Chuck Fleischmann

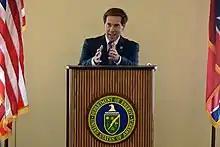
Fleischmann in 2017

Fleischmann has been a firm opponent of gun control. He has received an "A" rating from the interest groups "National Rifle Association Political Fund Positions on Gun Rights" and "Gun Owners of America Positions on Gun Rights". He supports legislation that "allows licensed firearm owners to carry out their God-given right more freely" because "the right to carry a firearm is a right that allows law-abiding citizens to protect themselves and is crucial to the freedom of our country." On November 16, 2011, Fleischmann voted for the National Right-to-Carry Reciprocity Act of 2011, which would allow a resident of a state that allows concealed carry to possess a firearm while visiting another state that has different firearm laws.